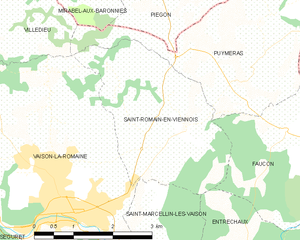
Carte des communes françaises Saint-Romain-en-Viennois